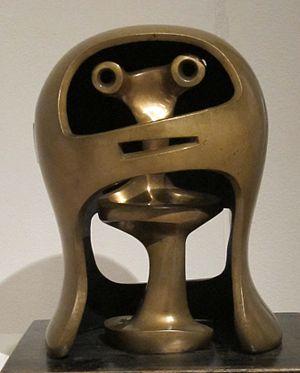
La galerie d'art de Nouvelle-Galles du Sud est un musée situé à Sydney, en Australie. C'est la galerie publique la plus importante de Sydney, et la quatrième plus grande d'Australie. L'accès à l'espace général d'exposition est gratuit. Il compte des œuvres de l'art australien, européen et asiatique.